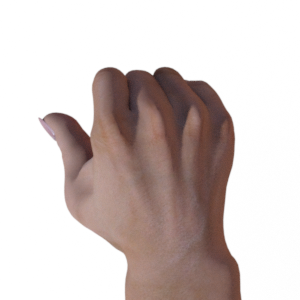
Label: rock